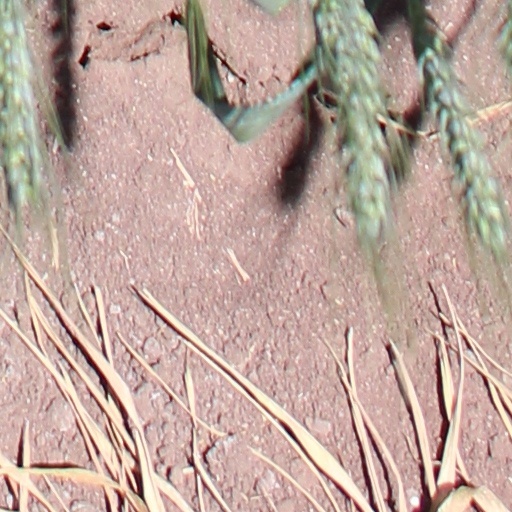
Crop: wheat